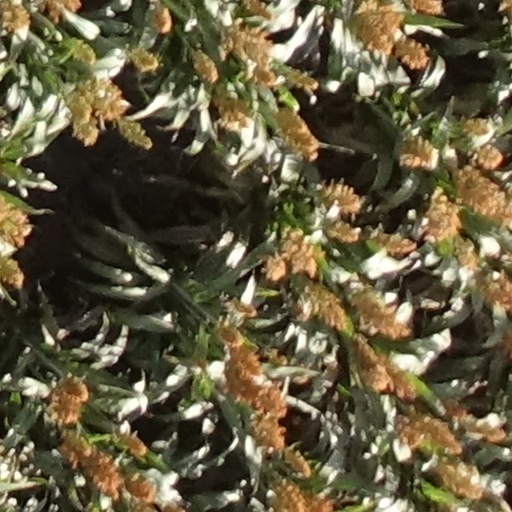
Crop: sorghum